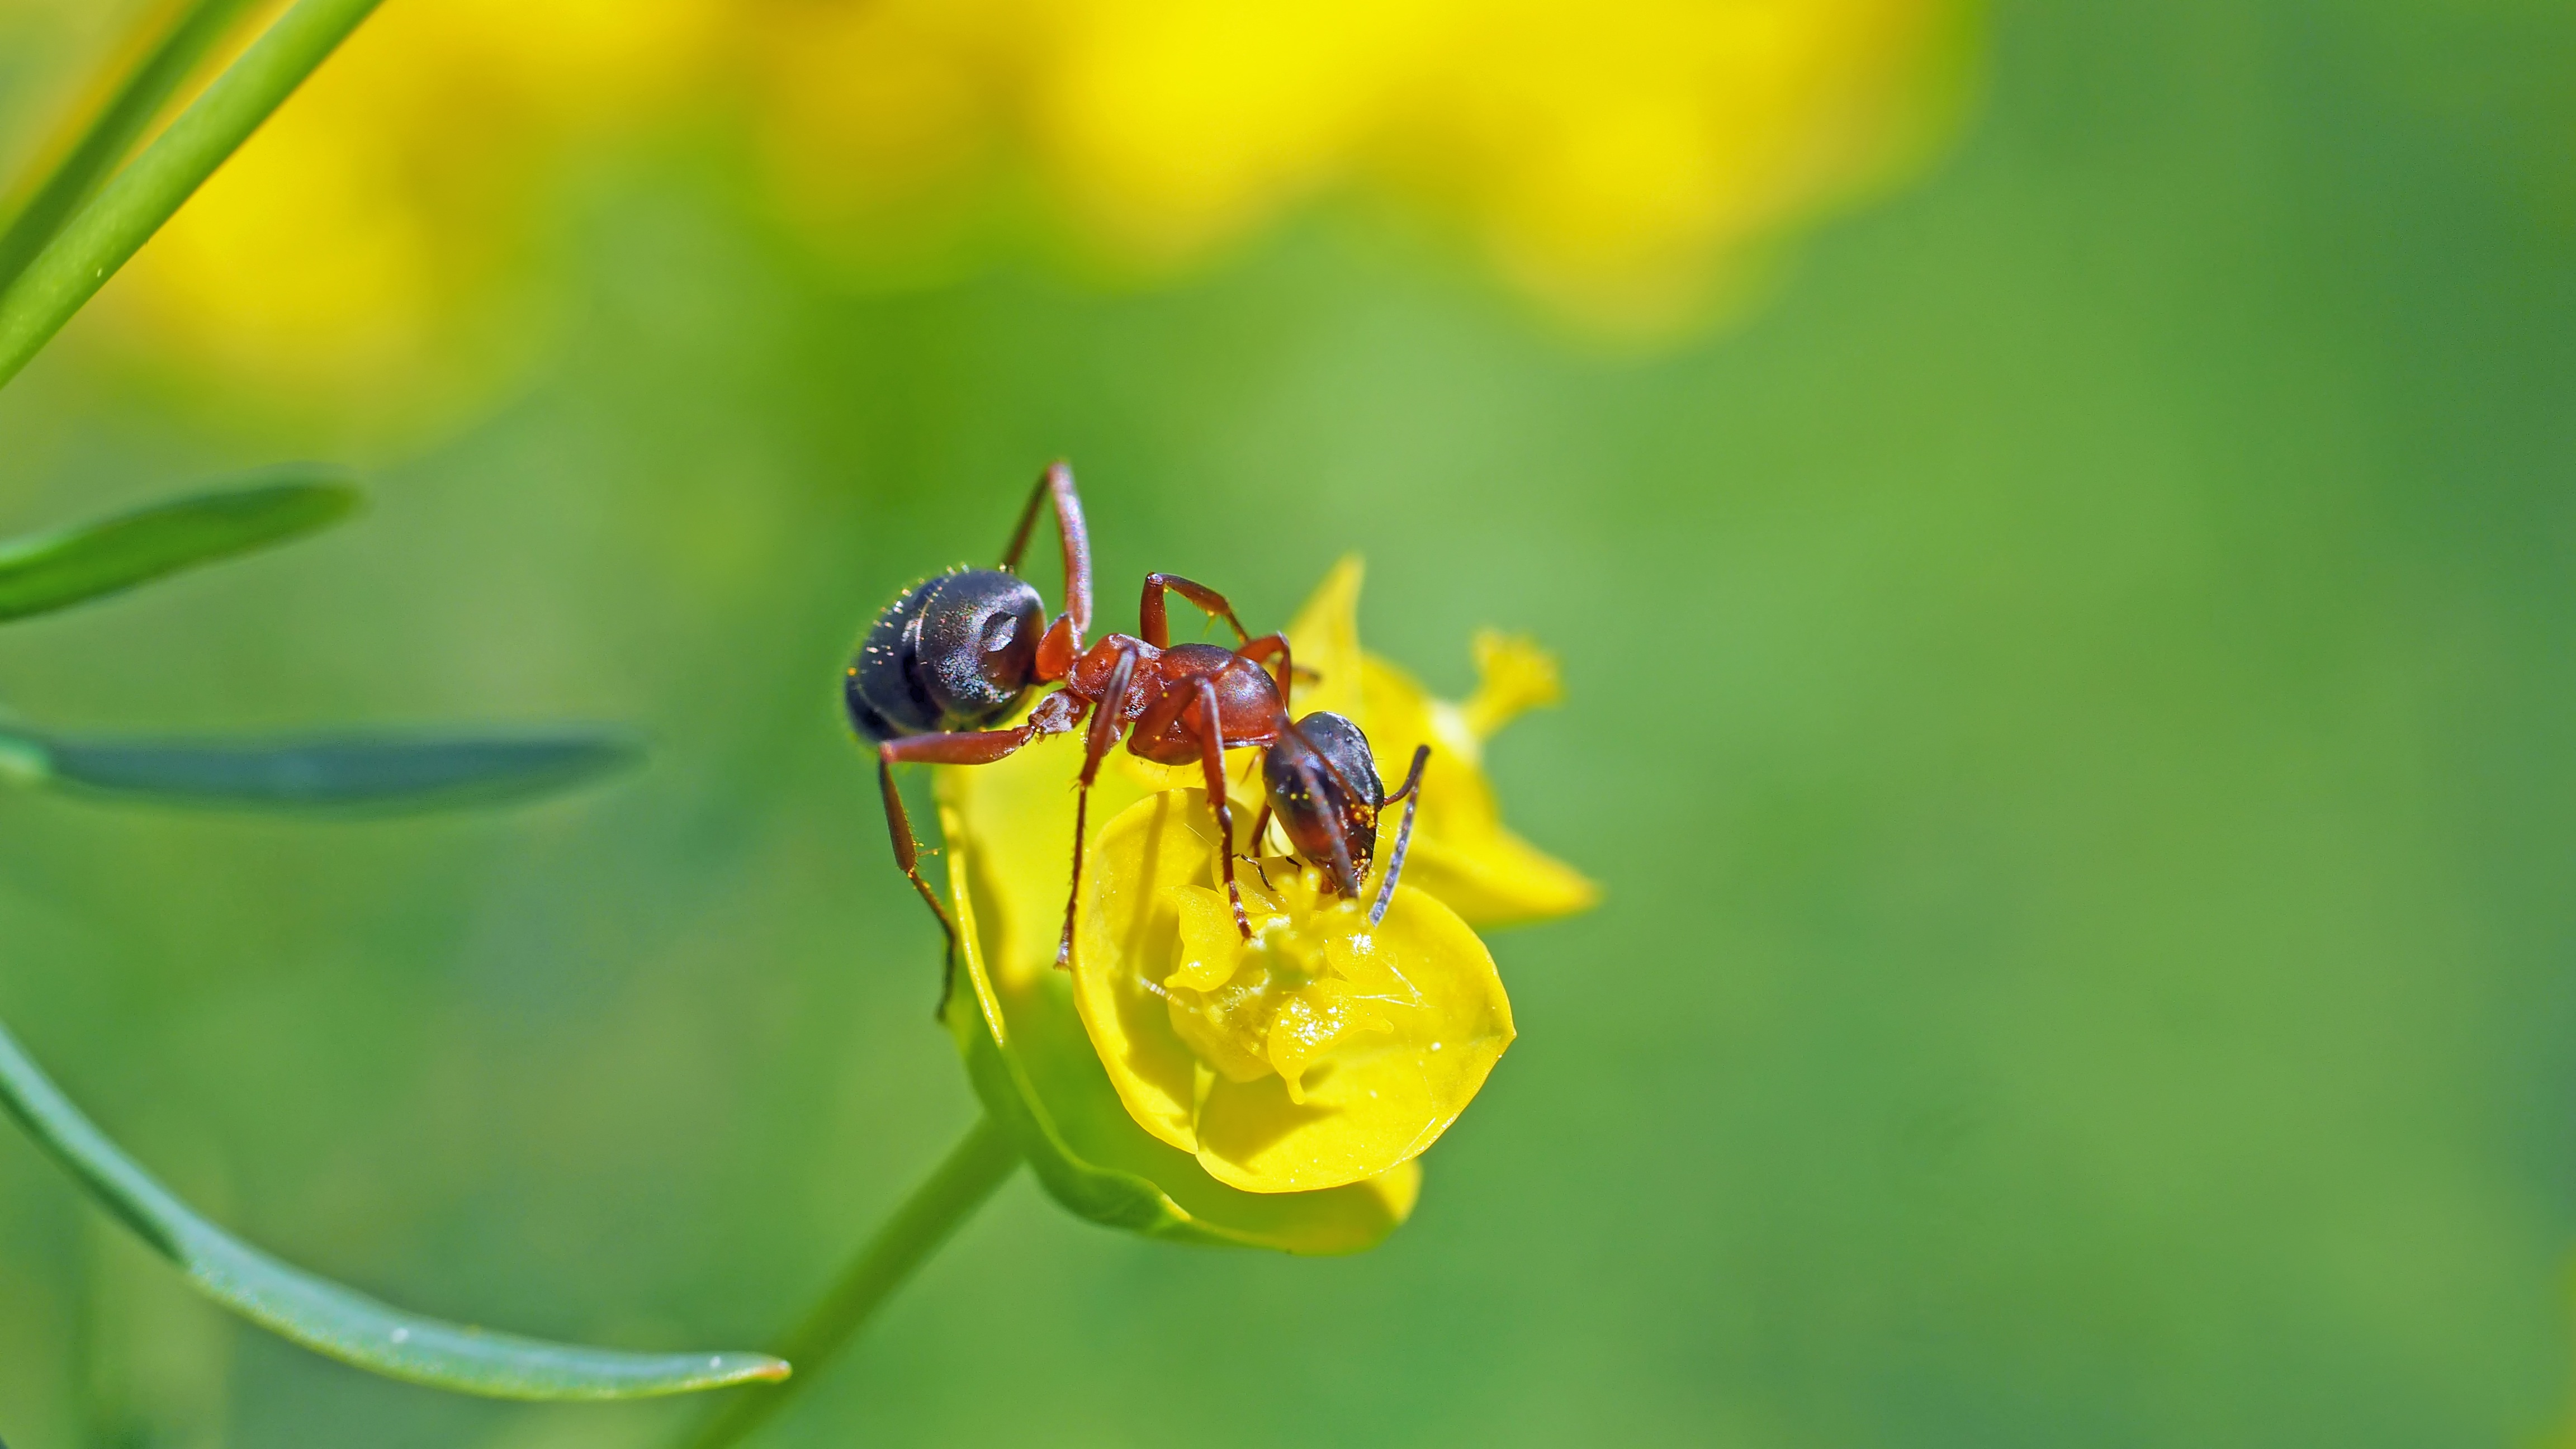
nature, plant, photography, flower, petal, live, pollen, green, insect, yellow, flora, fauna, ladybird, invertebrate, wildflower, close up, bee, nectar, macro photography, honey bee, leaf beetle, plant stem, membrane winged insect